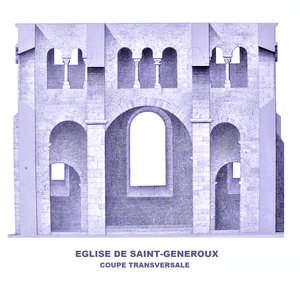
Eglise de Saint-Généroux, coupe transversale (image du domaine public (Gailhabaud, 1858) modifiée)
L'église de Saint-Généroux située sur la commune de Saint-Généroux dans le département des Deux-Sèvres en Nouvelle-Aquitaine est l'ancienne église d'un prieuré dépendant de l'abbaye Saint-Jouin de Marnes devenue église paroissiale à la Révolution. Ces caractéristiques architecturales préromanes en font une des plus anciennes églises du Poitou. Elle est classée sur la liste des Monuments historiques de 1846.